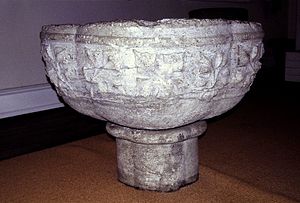
Stiftsmuseet Maribo / Historie
Døbefont fra Tirsted Kirke
Døbefont fra Tirsted Kirke på Maribo stiftsmuseum.
Stiftsmuseet Maribo er kulturhistorisk museum i Maribo Tidligere kendt under navnet Lolland-Falsters Stiftmuseum. Museet er i dag en del af Museum Lolland-Falster.